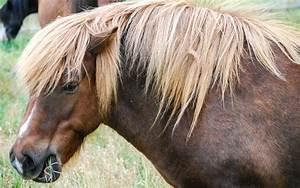
horse